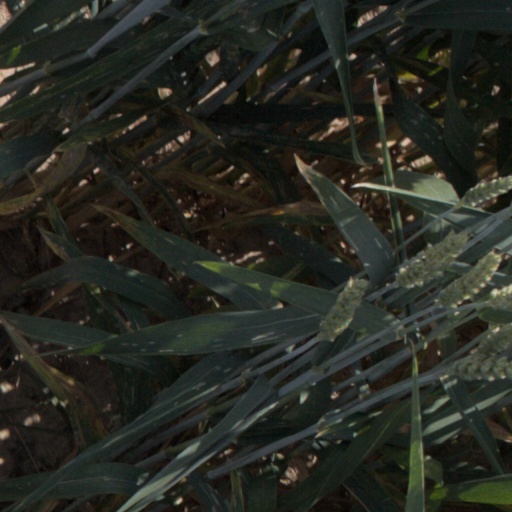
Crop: wheat